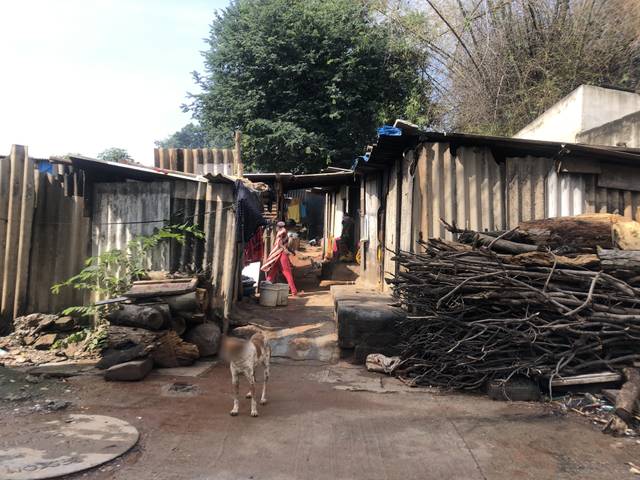
Region: India
Coordinates: 12.921, 77.529